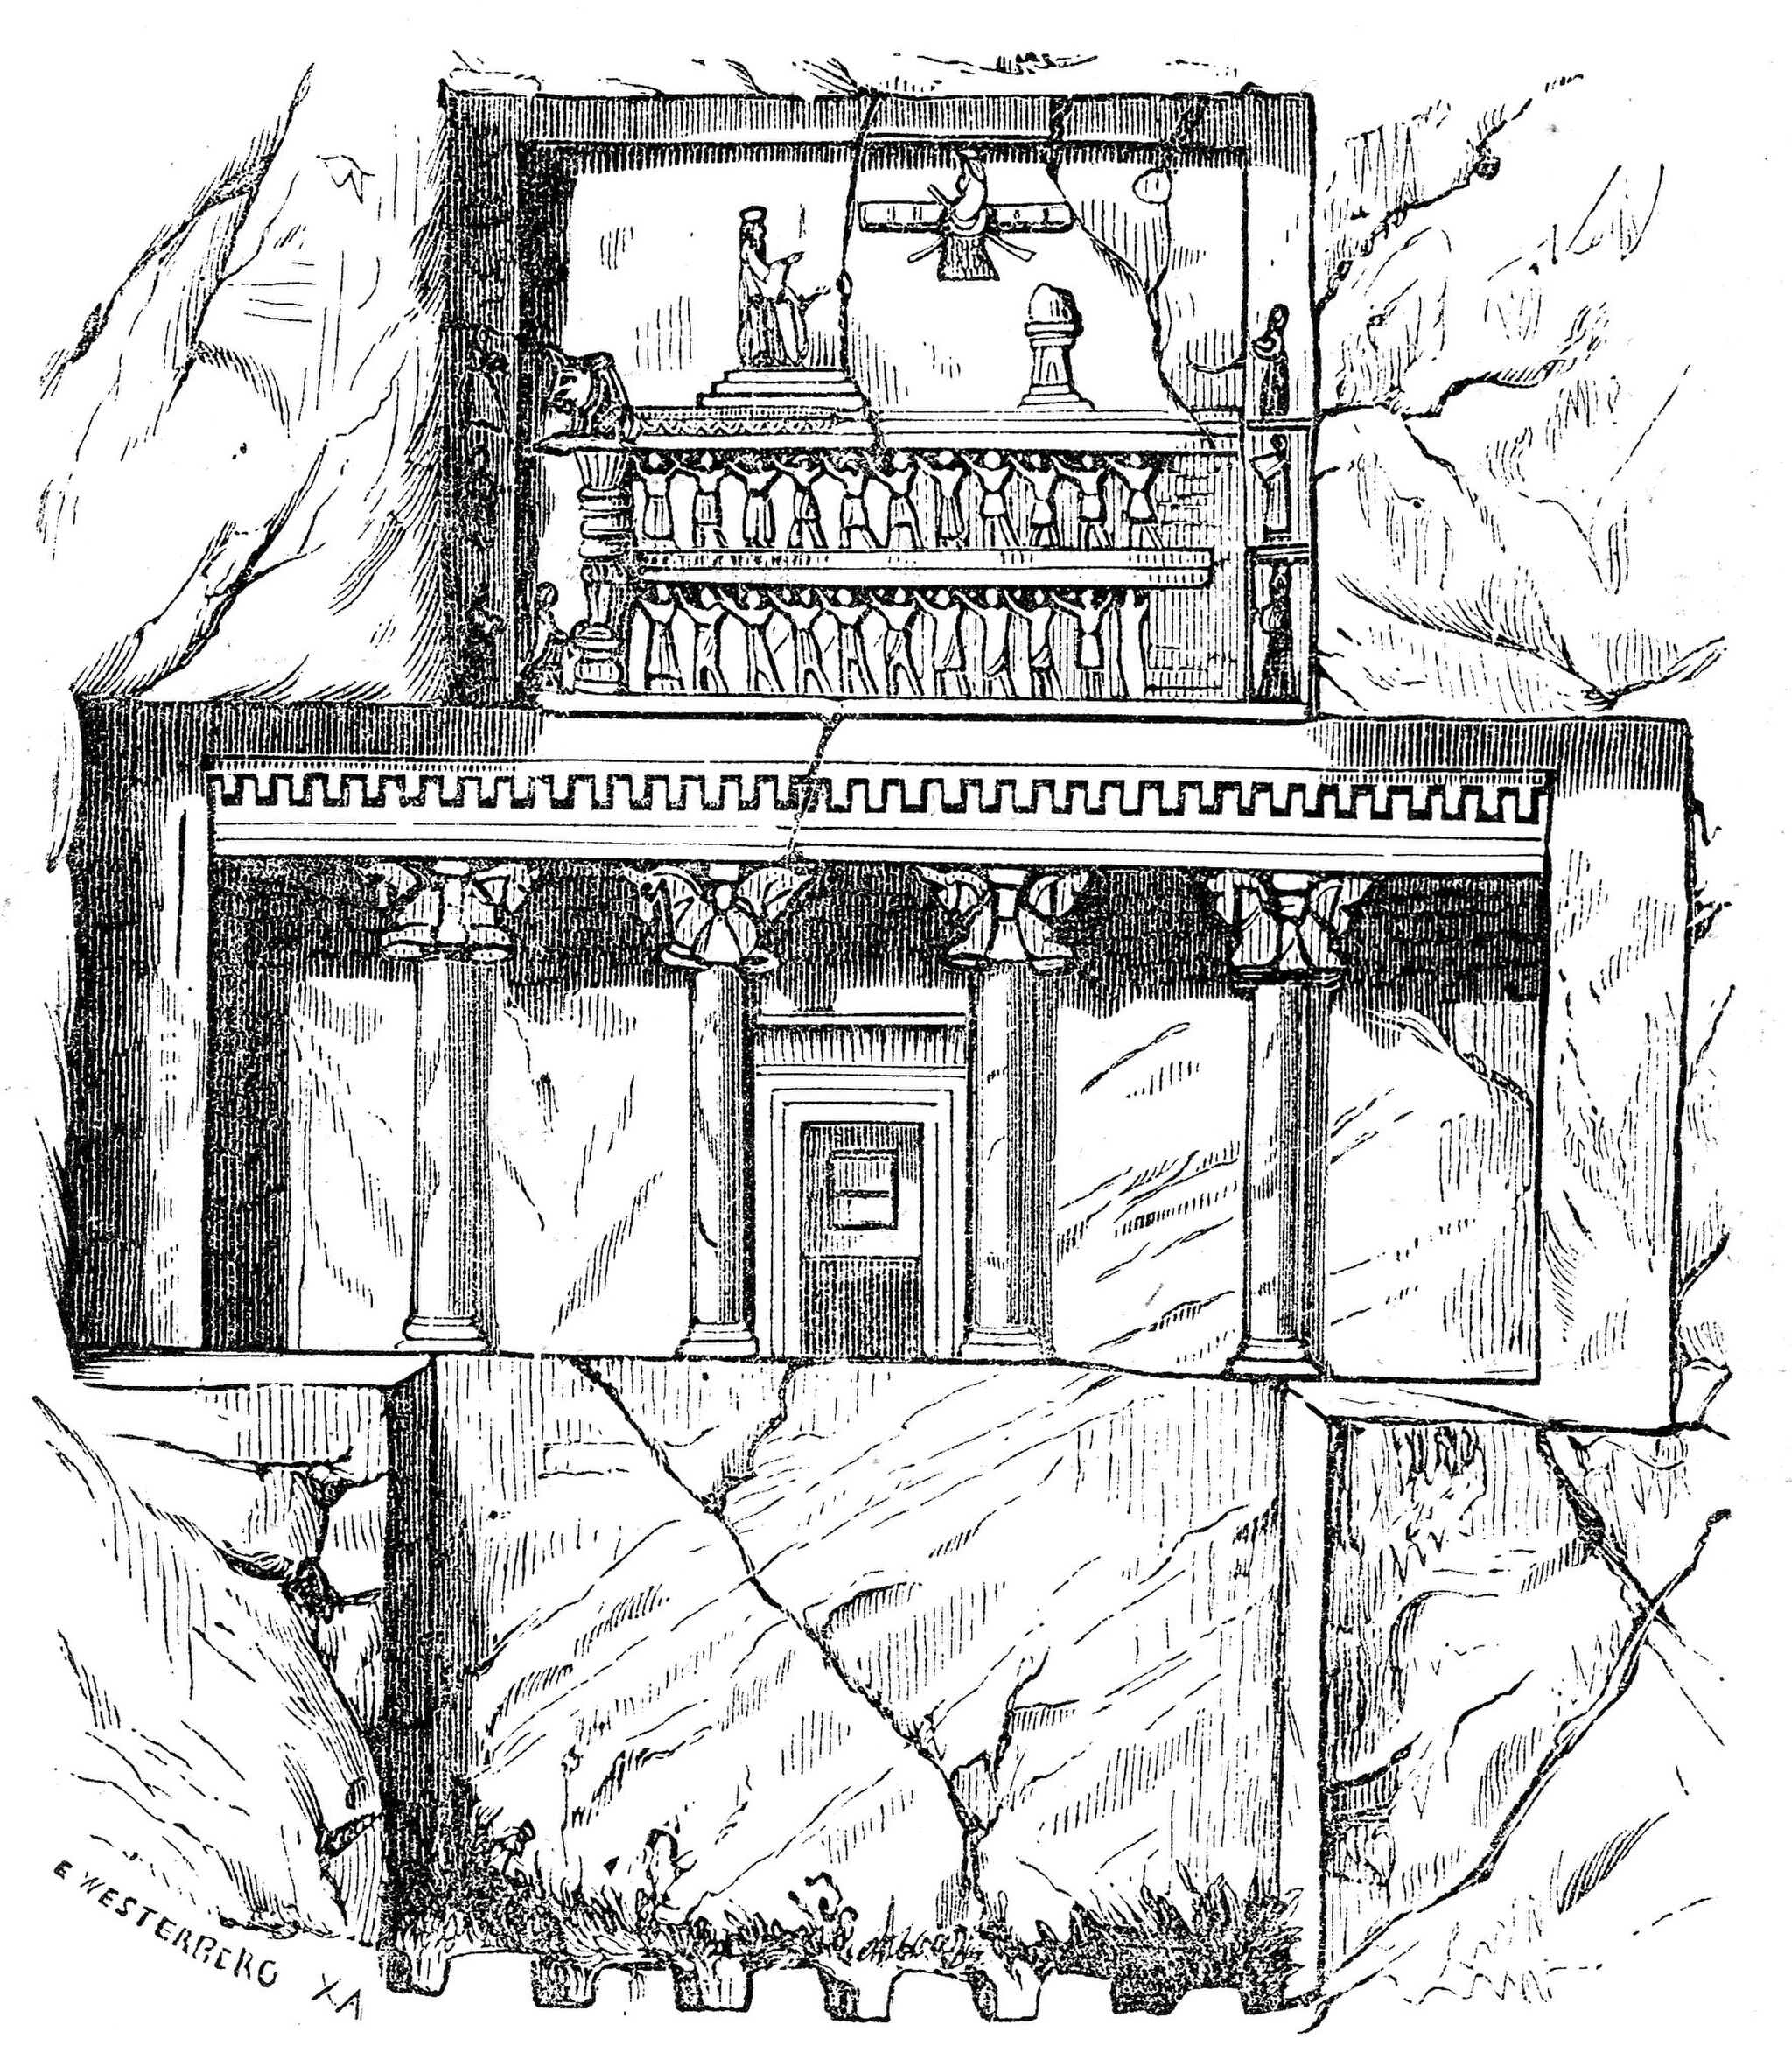
Title: Illustrerad Verldshistoria band I Ill 069
Description: Illustration from "Illustrerad verldshistoria utgifven av E. Wallis. volume I": The grave of Darius Hystaspis
Date: 1875
Categories: 1875 drawings, PD US expired, Drawings of Naqsh-e Rustam, Black and white drawings of buildings, Illustrations from "Illustrerad Verldshistoria" band I, PD Illustrerad Verldshistoria, Engravings by Emil Westerberg, Tomb of Darius I in art